Lincoln Mark series

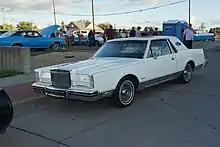
1981 Continental Mark VI two-door

To improve the fuel economy of the model line, a 400 cubic-inch V8 now became the standard engine, with the 460 V8 remaining an option (outside of California); for 1979, the 400 V8 became the sole engine offering. As an industry first, Ford introduced an optional LED "miles-to-empty" gauge for 1978; a precursor to later trip computers, the gauge calculated estimated fuel range (based on the fuel tank level).